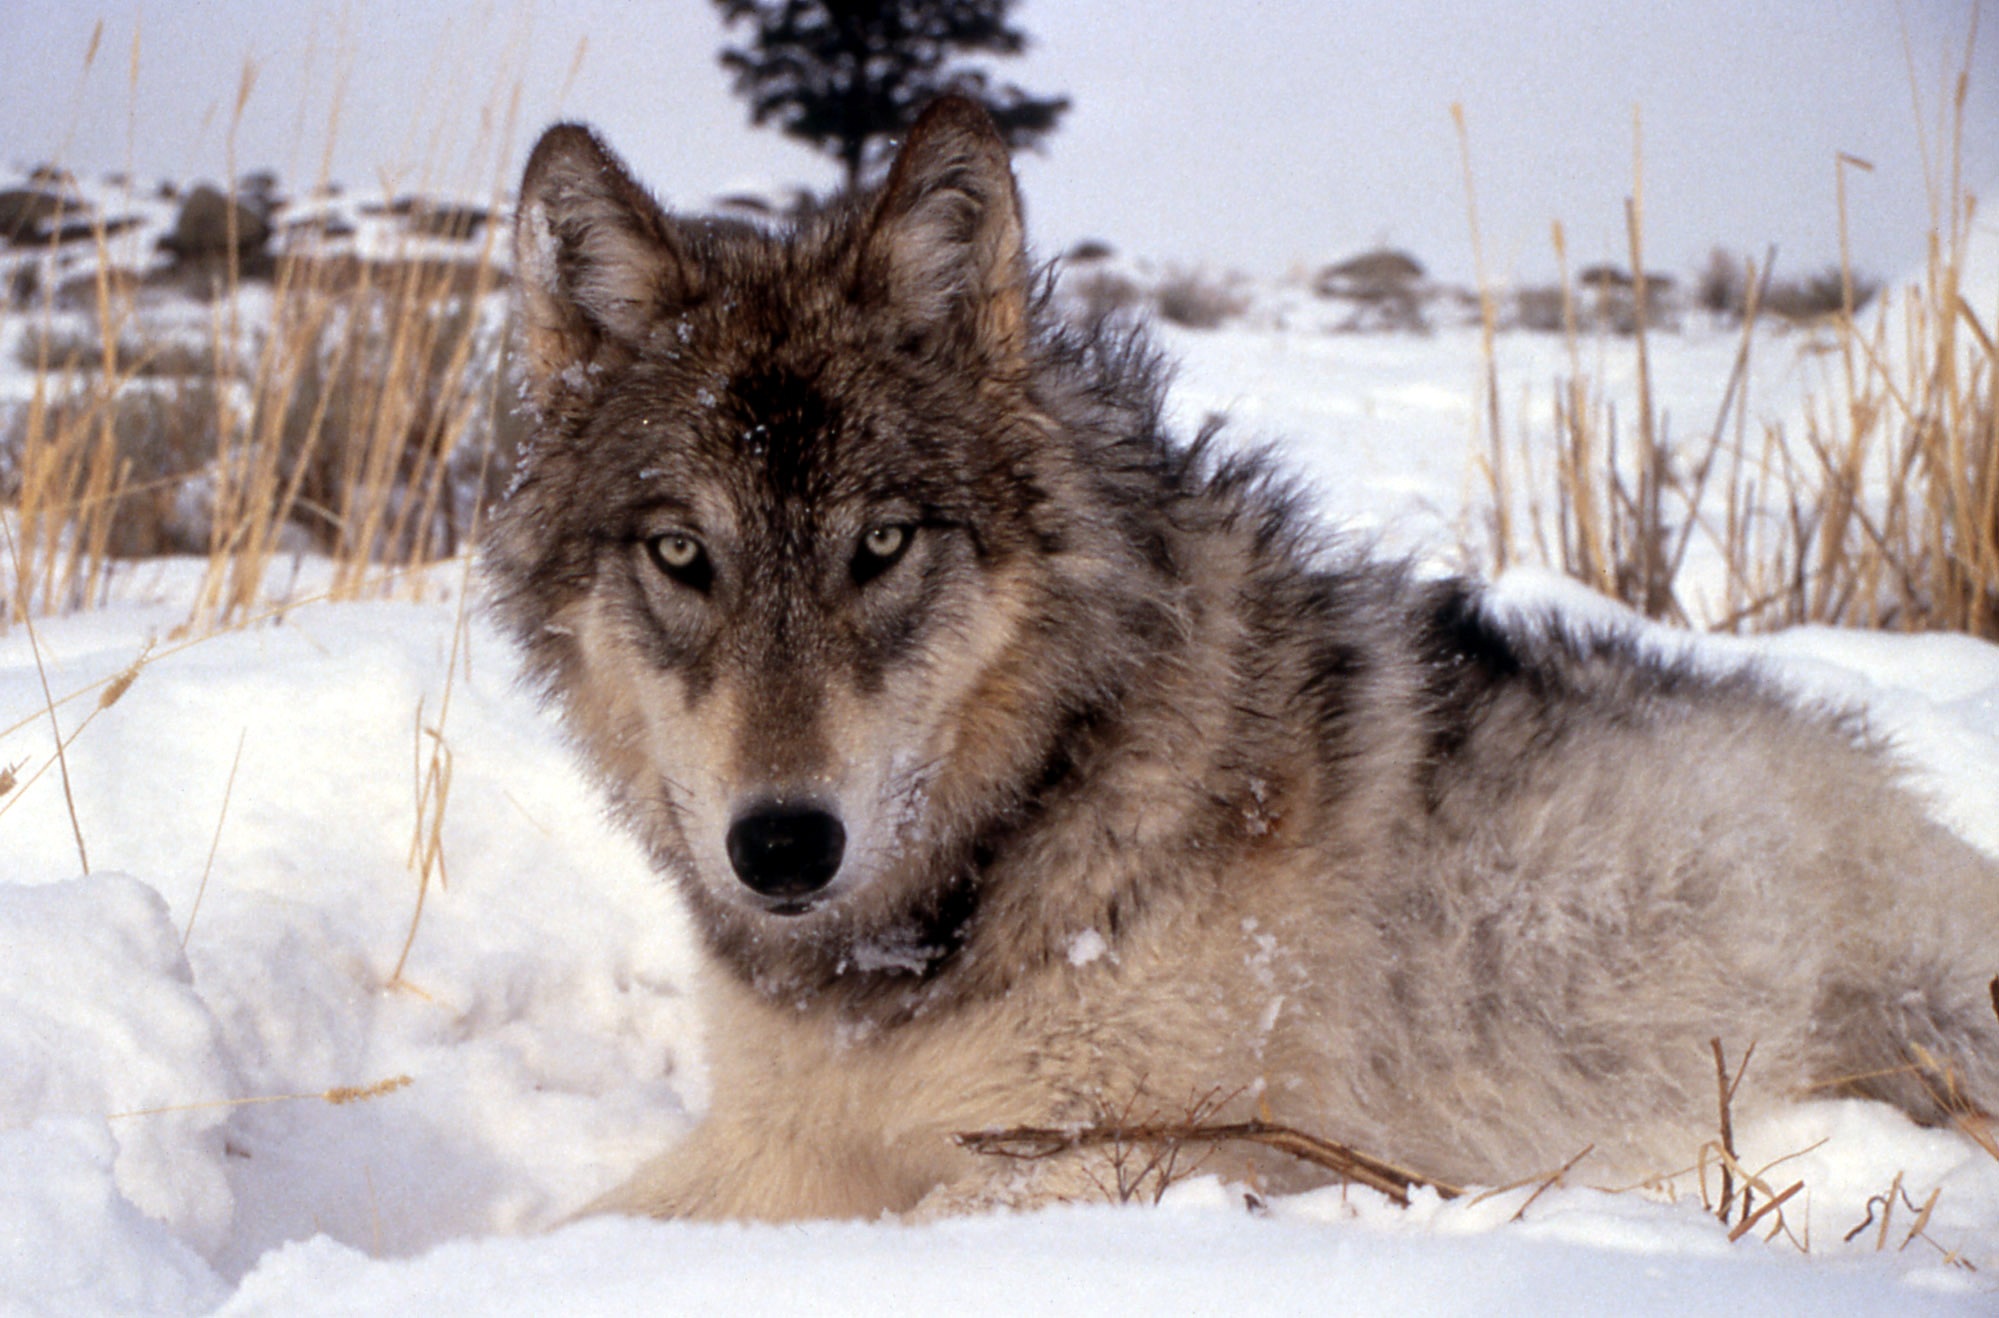
nature, snow, cold, winter, dog, canine, wildlife, wild, fur, mammal, wolf, predator, vertebrate, canis lupus, dog like mammal, saarloos wolfdog, wolfdog, czechoslovakian wolfdog, carnivoran, dog breed group, greenland dog, east siberian laika, west siberian laika, canis lupus tundrarum, dog crossbreeds, shiloh shepherd dog, tamaskan dog, norwegian elkhound, native american indian dog, eurasier